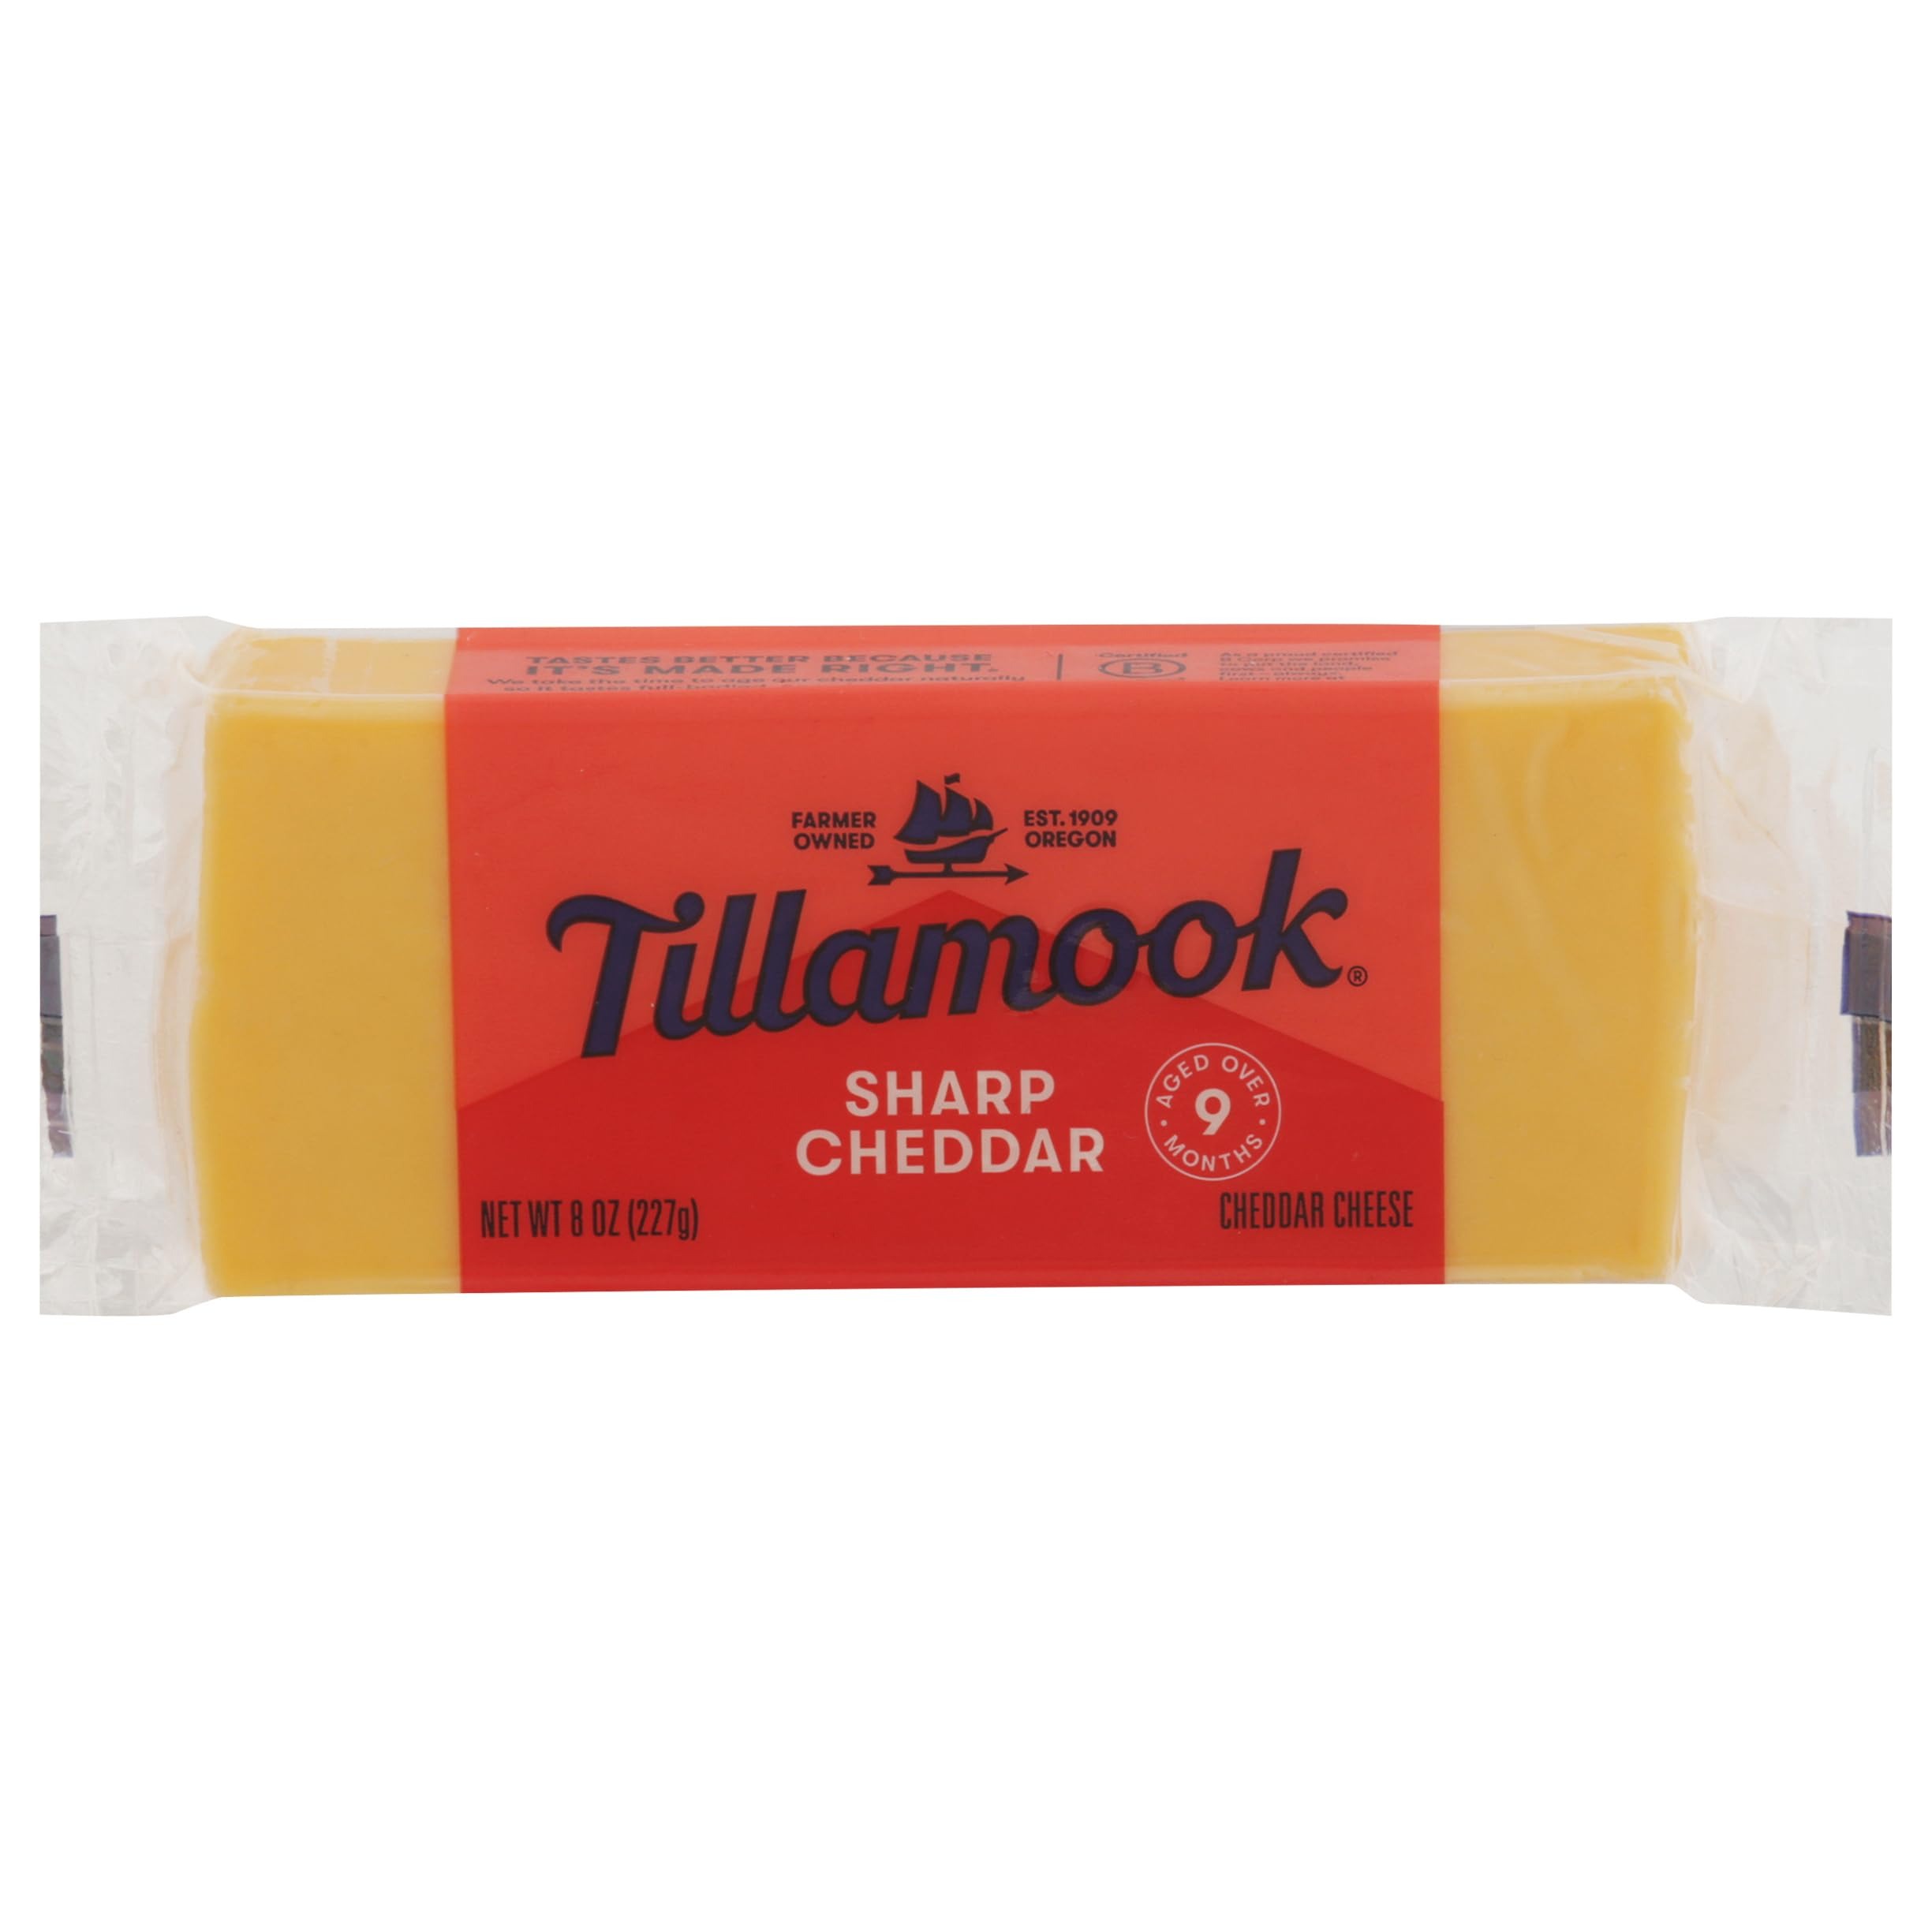
Item Name: Tillamook, Cheddar Sharp, 8 Ounce
Bullet Point: Cheddar
Product Description: Cheeses
Value: 8.0
Unit: Fl Oz

Price: 4.39